Sant'Andrea, Pioltello

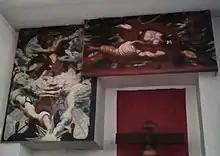

Sant'Andrea is a baroque-style, Roman Catholic church in the town of Pioltello, region of Lombardy, Italy.